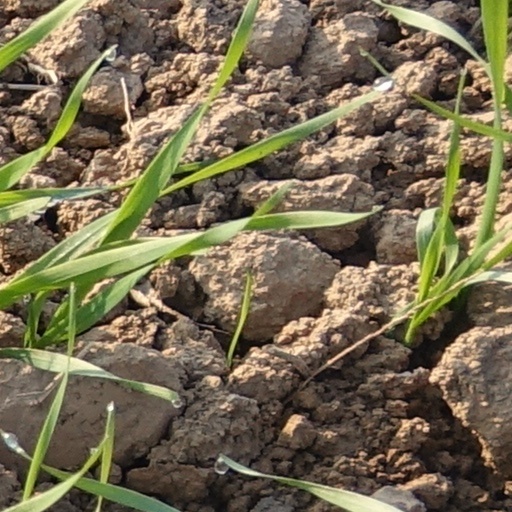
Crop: wheat